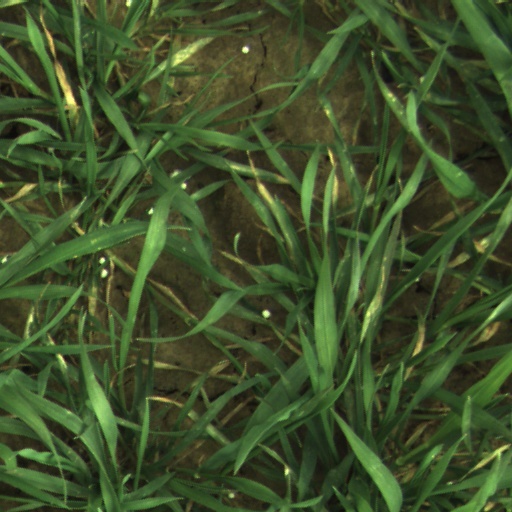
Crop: wheat